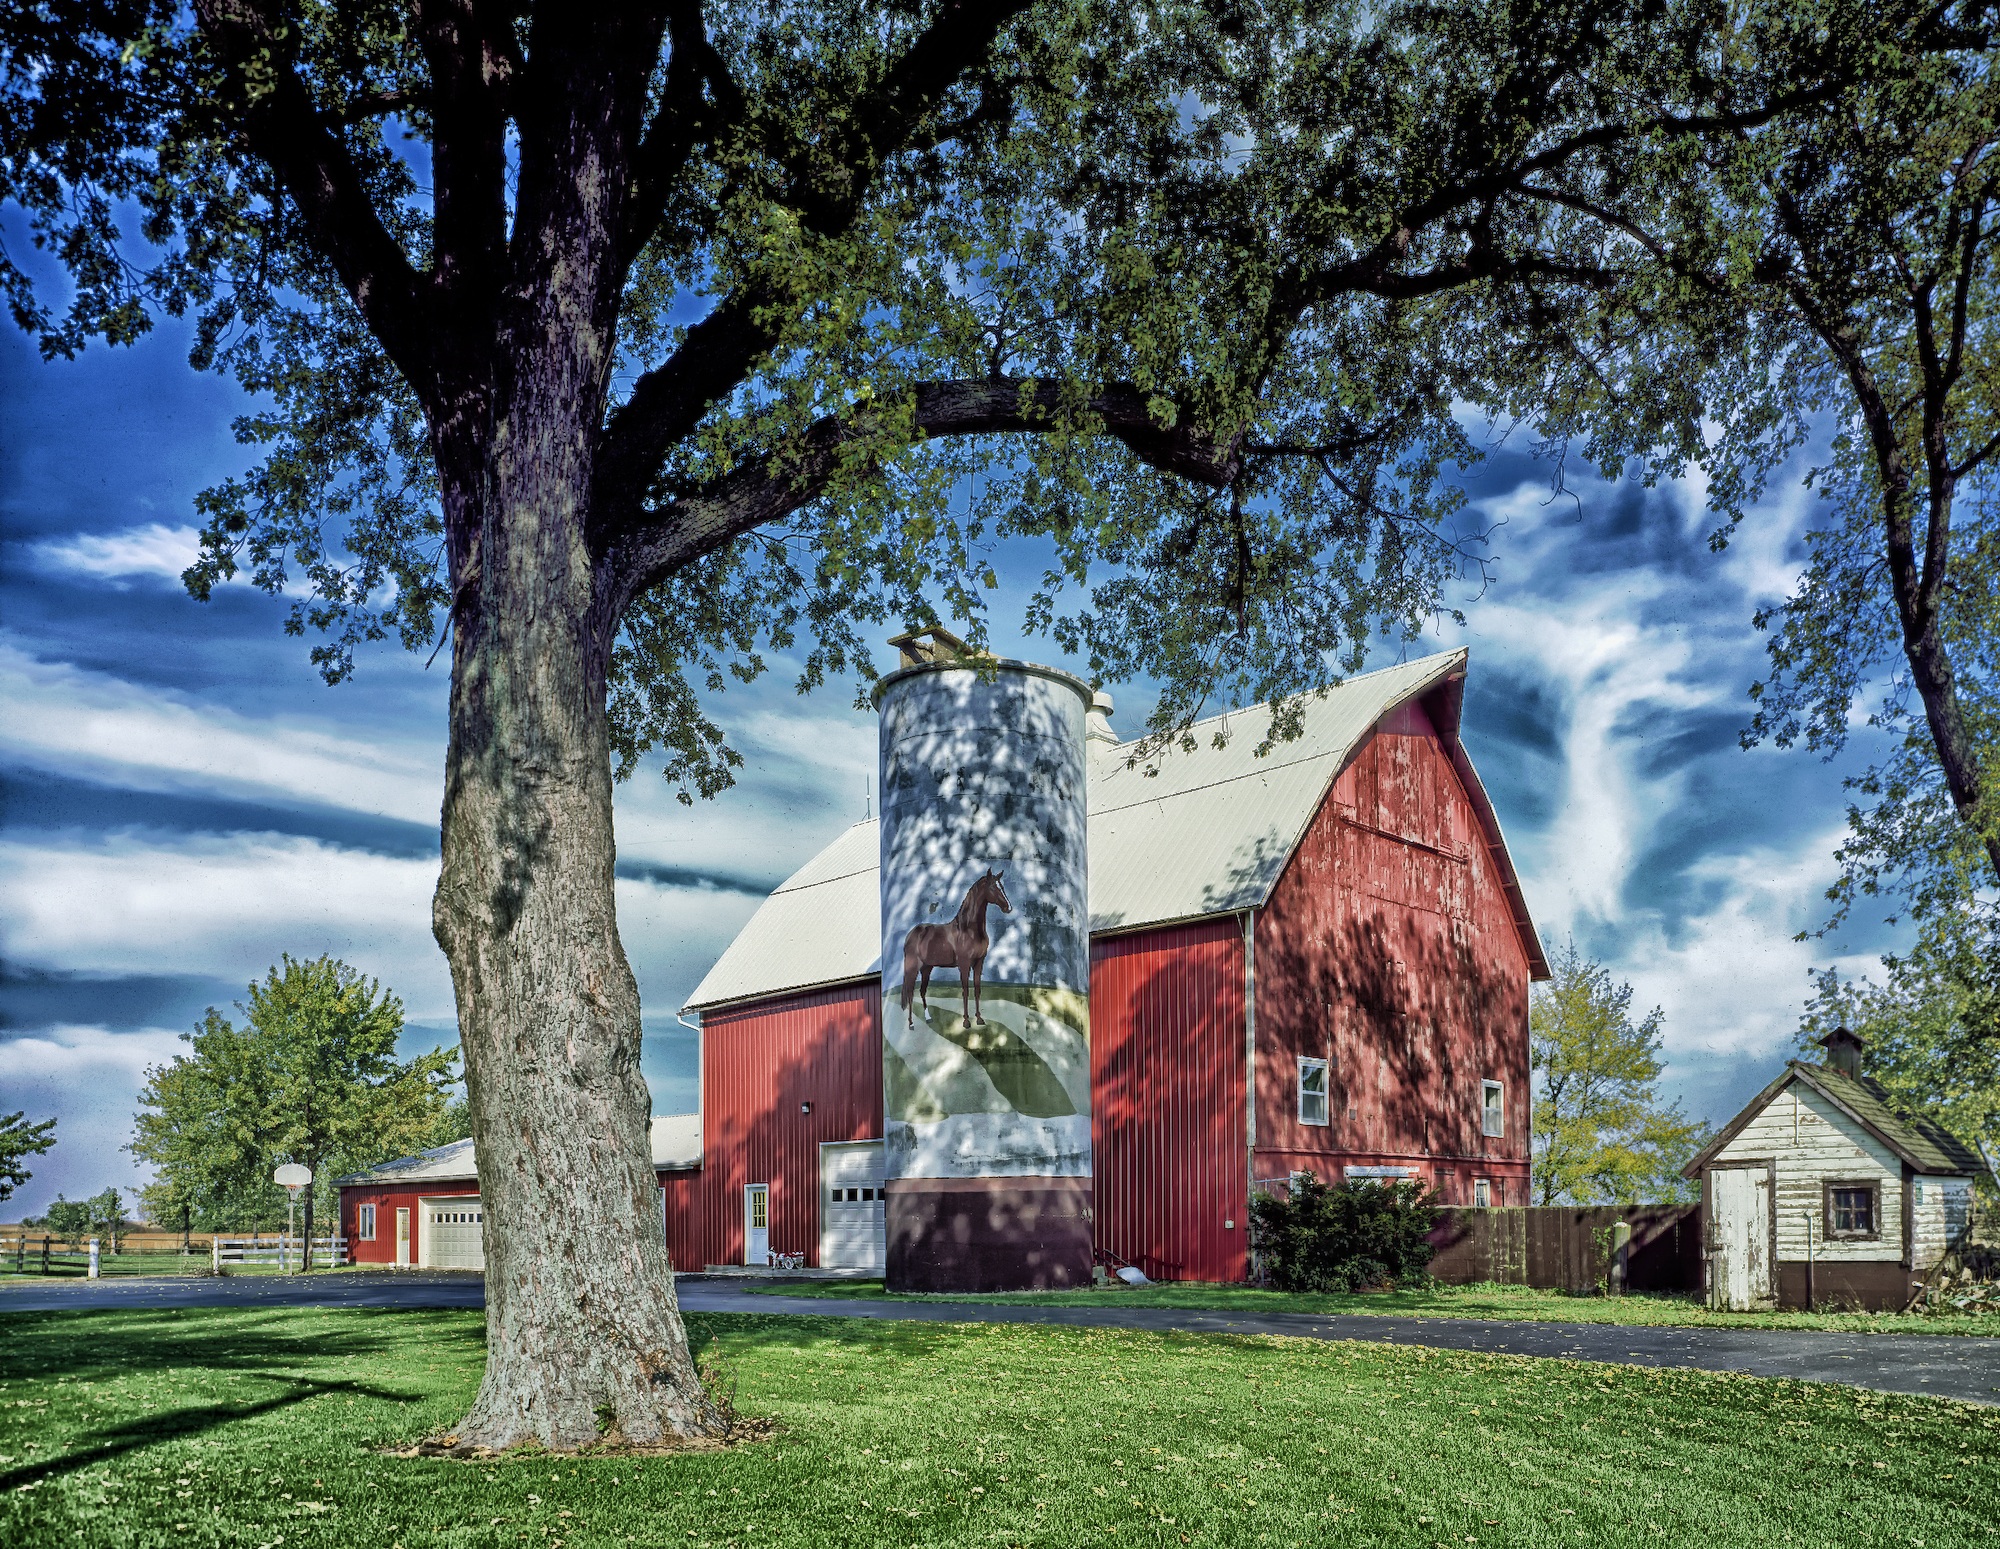
landscape, tree, nature, grass, architecture, sky, farm, house, flower, barn, home, country, rural, scenic, park, chapel, garden, outside, hdr, clouds, illinois, silo, shrine, estate, rural area, woody plant, painting on barn